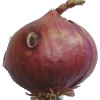
Label: Onion Red 1